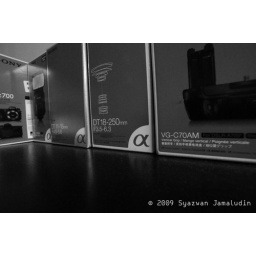
orange boxes in b+w (5/365)